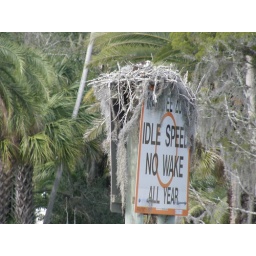
Couldn't zoom in quite far enough, but a bird has long made this &amp;quot;manatee zone&amp;quot; sign her home.